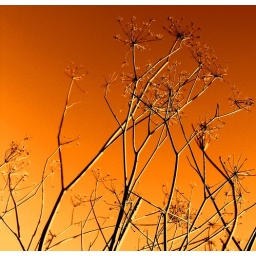
against an orange sky